Brad Dubberley

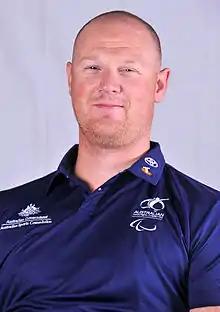
2012 Australian Paralympic team portrait of Dubberley

Brad Dubberley (born 28 June 1981) is an Australian Paralympic wheelchair rugby Head Coach and former athlete. He won a silver medal as an athlete at the 2000 Sydney Games and was the head coach at the 2008 Beijing Games in the mixed wheelchair rugby event. He is the head coach of the Australian Wheelchair Rugby team known as the Australian Steelers.